Government of Peru

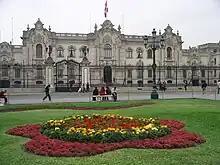
Government Palace of Peru.

The President of Peru is the head of state and the head of government, who is elected to a term of five years; incumbents cannot be re-elected for a second consecutive term. Family members may also not immediately succeed in another family member's presidency. The executive branch, in addition to the legislative branch, may propose legislation. After legislation has been passed by the congress, the President may promulgate the legislation, giving it the force of law.